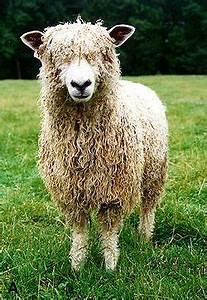
sheep